Saint Canius

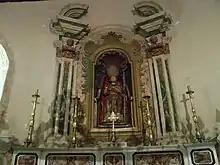

Saint Canius ( or "San Canione") was a Roman Catholic bishop and martyr, and patron saint of the cities of Calitri, Acerenza and its archdiocese. He may have been a descendant of the Roman "gens Cania". He is venerated on 25 May.